The Bronx

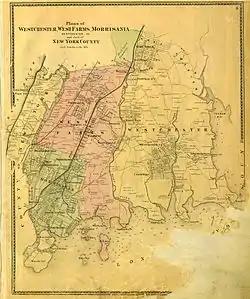
Map of southern Westchester County in 1867. This, along with the southern part of the former Town of Yonkers, became the Bronx.

The Bronx was called "" by the native Siwanoy band of Lenape (also known historically as "the Delawares"), while other Native Americans knew the Bronx as "Keskeskeck". It was divided by the Aquahung River (now known in English as the Bronx River).